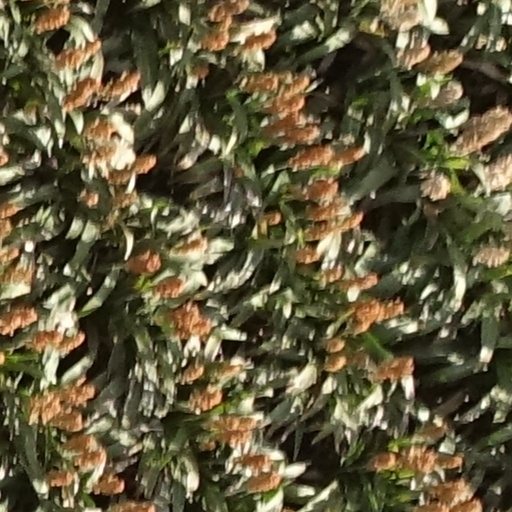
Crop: sorghum